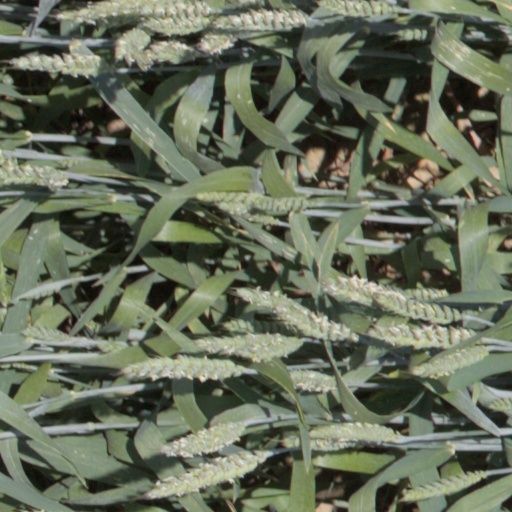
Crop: wheat